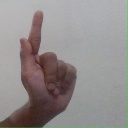
अक्षर: ळ